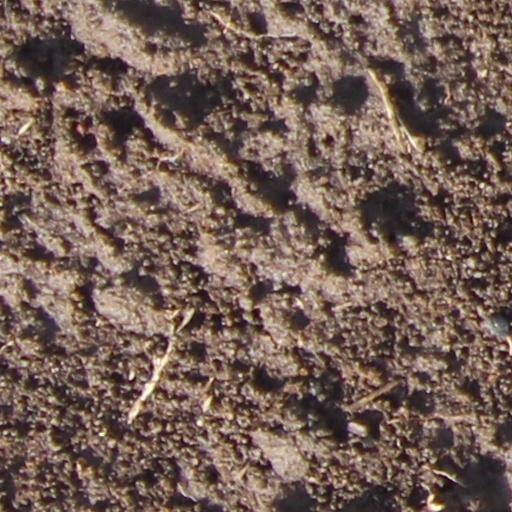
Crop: wheat